Johan Kievit

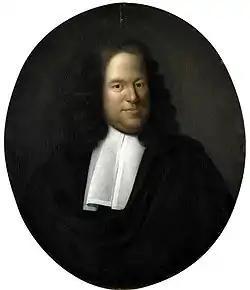
Johan Kievit by Pieter van der Werff

Johan Kievit (1627–1692) was a Dutch politician who was a prominent Orangist Rotterdam Regent, who may have been one of the instigators of the murder of former Grand Pensionary Johan de Witt, of the Dutch Republic, and his brother Cornelis de Witt on 20 August 1672, together with his brother-in-law, Cornelis Tromp.